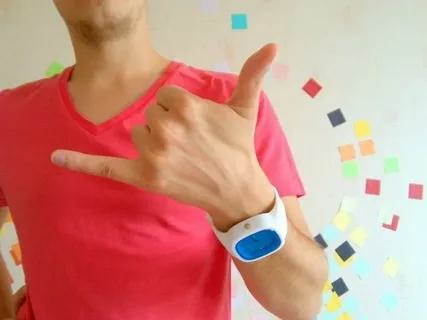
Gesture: call